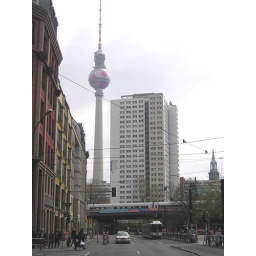
View of the TV tower from the corner of Hackescher market in Mitte.